North–South Expressway Northern Route

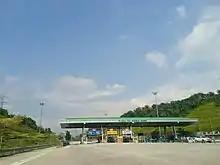
Sungai Buaya Toll Plaza

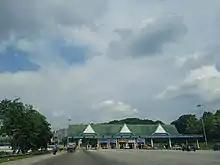
Sungai Buloh Toll Plaza

Most of the expressway maintains a ticket system (closed system) of tolling. The expressway however also has two toll plazas using the barrier toll system (open system) at the Bukit Kayu Hitam checkpoint (demolished and takeover by JKR Kedah) and at Jitra. The ticket system from Juru southwards uses an integrated system of tolling that also applies to the New Klang Valley Expressway, North–South Expressway Central Link and North–South Expressway Southern Route; it is possible to travel from Juru on this expressway to Skudai, Johor on the North–South Expressway Southern Route without leaving the toll system. A separate ticket system is in place between Hutan Kampung and Sungai Dua, due to the toll-free section in Penang. The toll rate for the ticket system for passenger cars excluding taxis as of 2011 is 13.6 sen per kilometre. On 1 January 2018, Toll collection at Bukit Kayu Hitam has demolished.